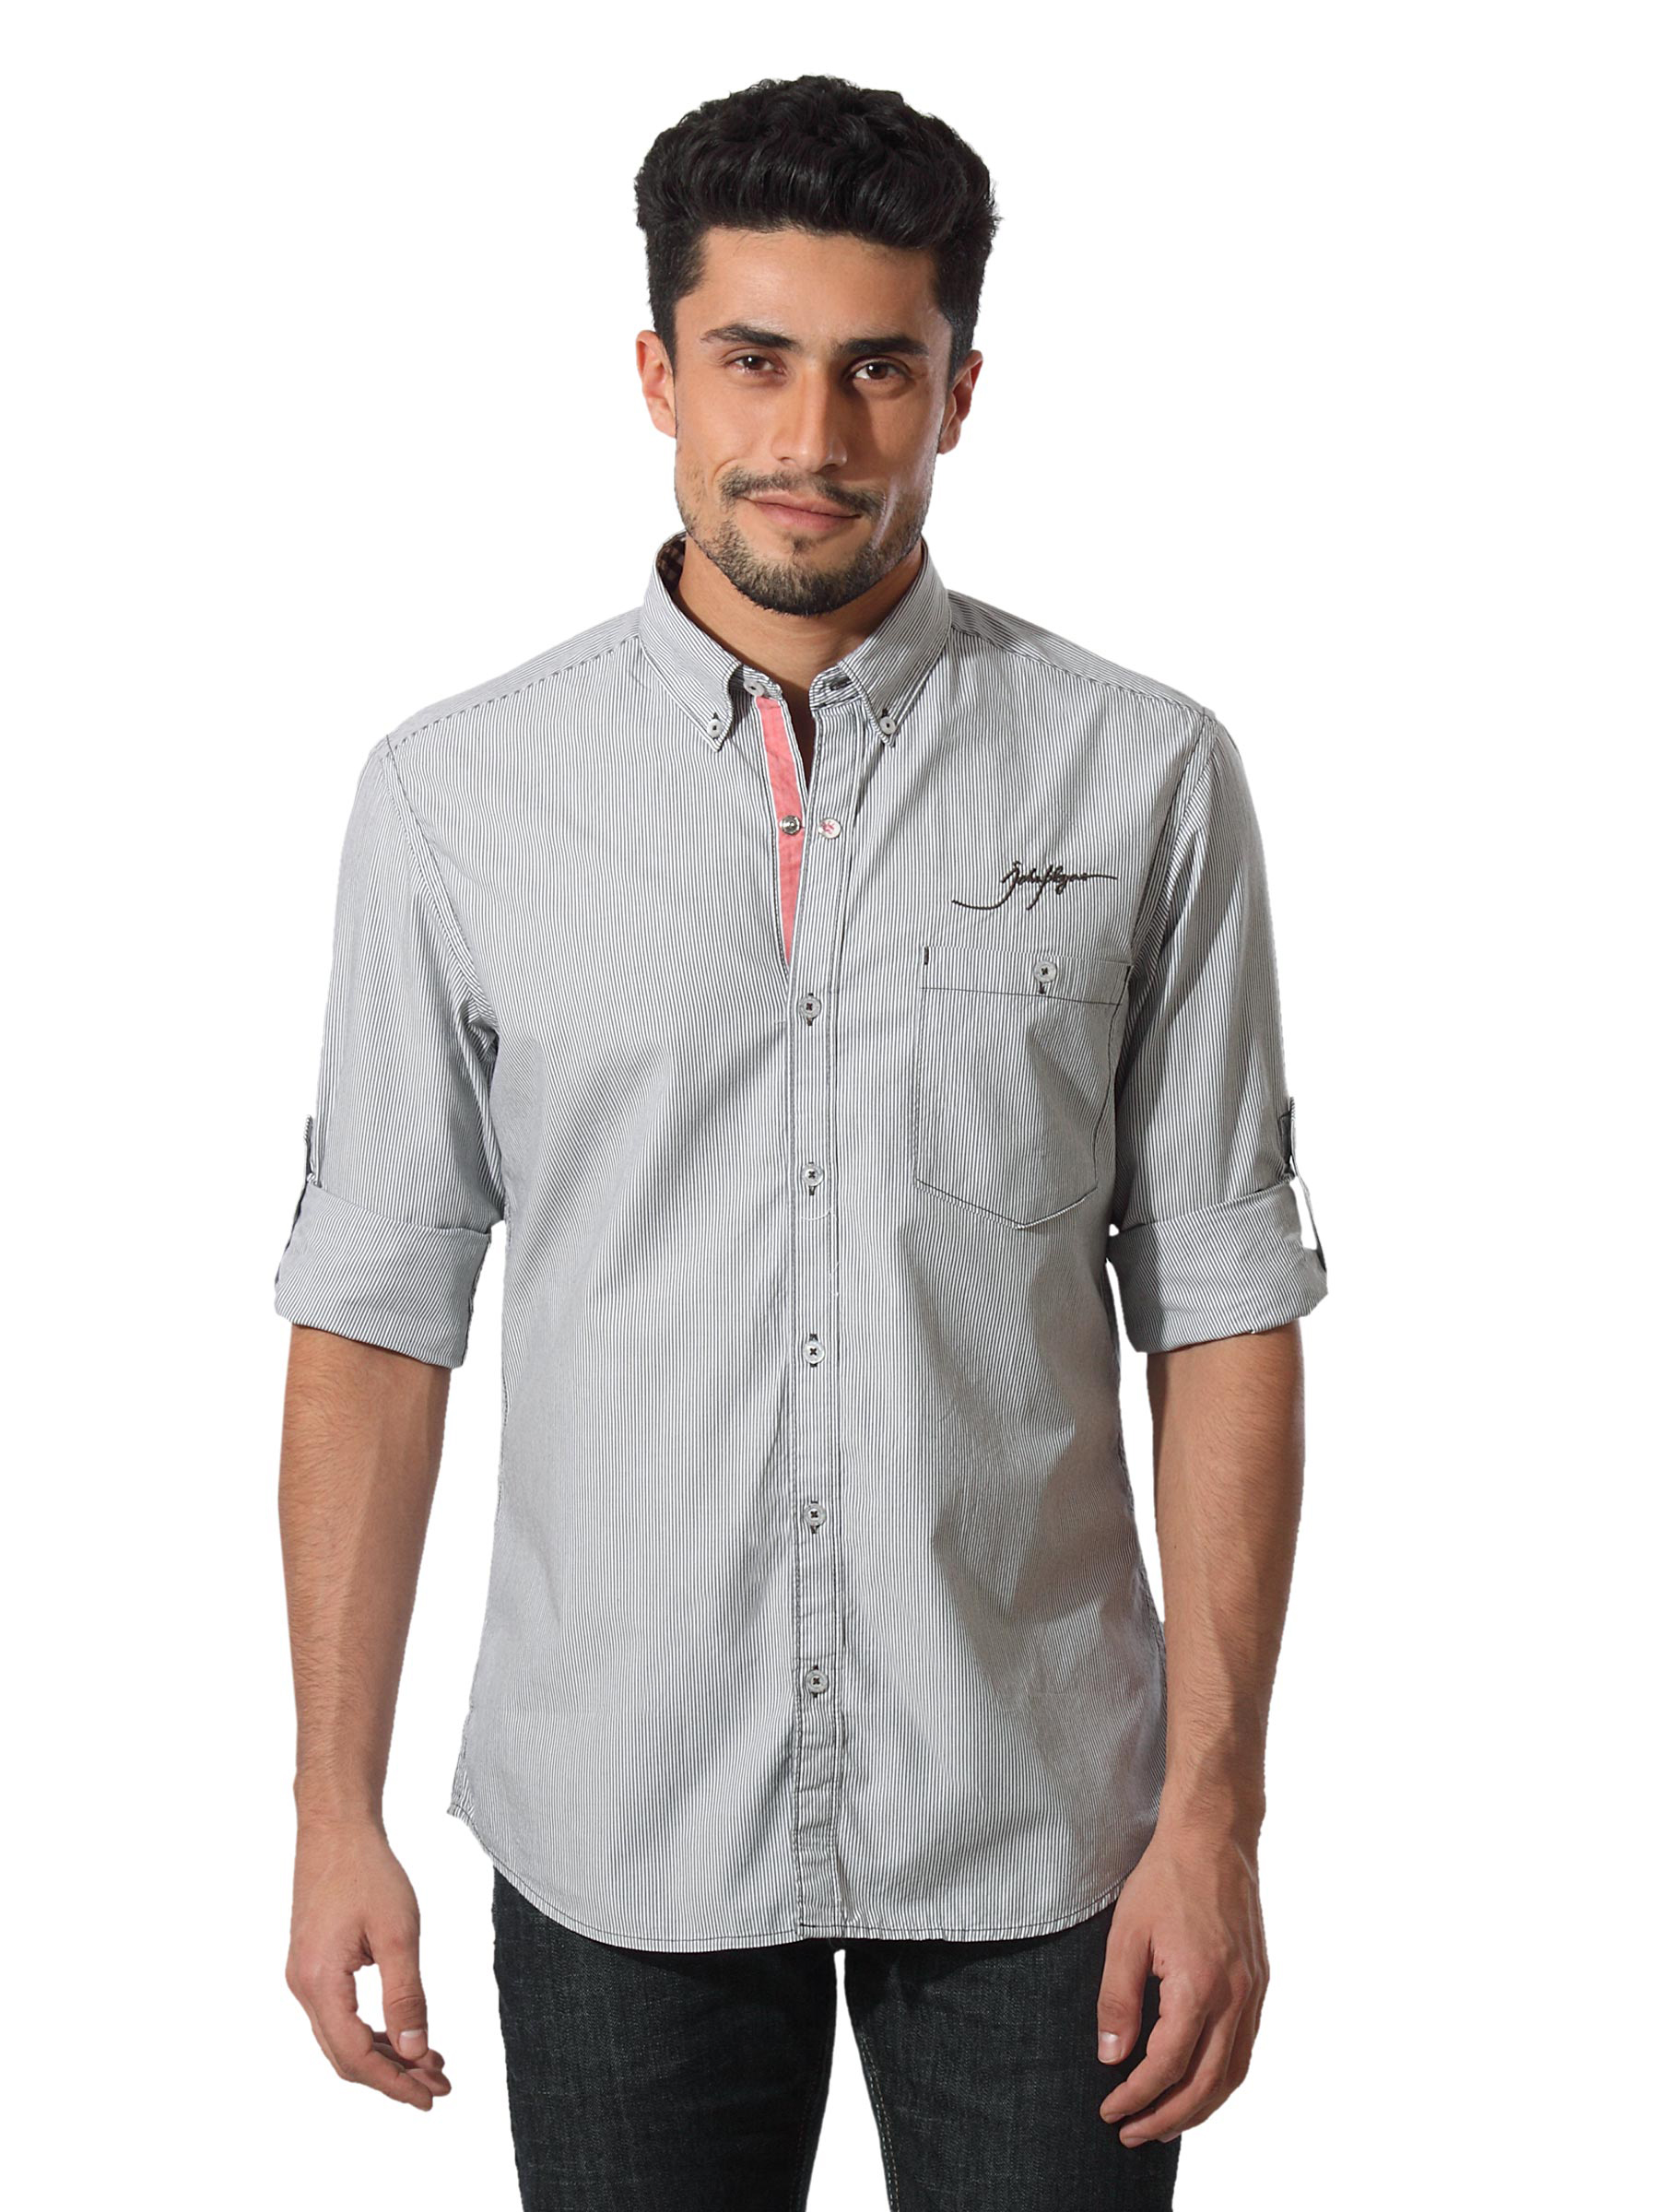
John Players Men Stripes Grey Shirt
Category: Apparel / Topwear / Shirts
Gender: Men
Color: Grey
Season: Summer 2012
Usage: Casual